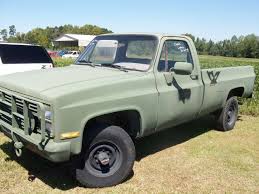
Label: D-30